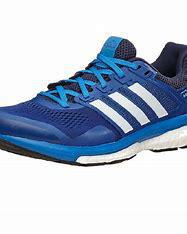
Brand: Adidas
Model: Supernova Lauf